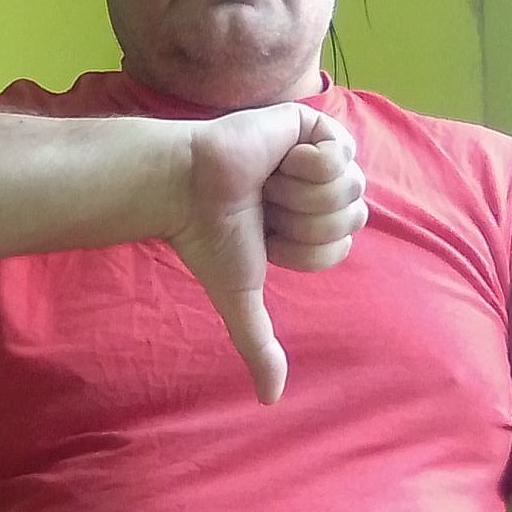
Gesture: dislike